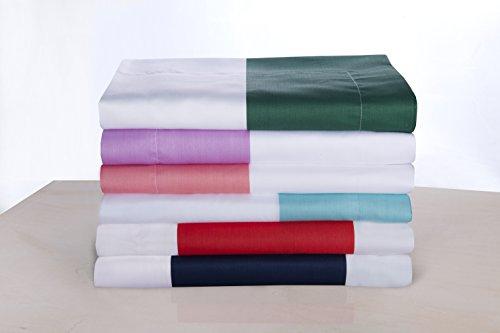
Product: Cabana Stripe Kids Wrinkle Resistant Cotton Blend 600 Thread Count Full/Queen 3-Piece Duvet Cover Set, Hunter Green
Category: Home & Kitchen | Bedding | Kids' Bedding | Duvet Covers & Sets | Duvet Cover Sets
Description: These beautiful duvet cover sets are colorfast and machine washable.
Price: $39.52
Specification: ProductDimensions:10x13x3inches|ItemWeight:3.6pounds|ShippingWeight:3.6pounds(Viewshippingratesandpolicies)|Manufacturer:Superior|ASIN:B00M5014VW|Itemmodelnumber:K-HGFQDCCA600CR